Mihirakula

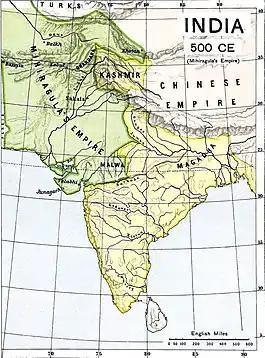
The extent of Mihirakula and his father's empire is unclear. Above is a map based on a Gwalior inscription. It re-constructs Alchon Hun empire , with its capital of Balkh near Oxus river.

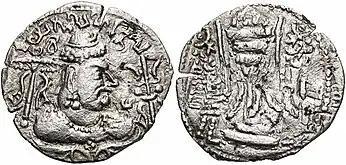
Coin of Mihirakula. Obv: Bust of king, with legend in Gupta script (14px)14px12px14px, "(Ja)yatu Mihirakula" ("Let there be victory to Mihirakula"). Rev: Dotted border around Fire altar flanked by attendants in the Sasanian Empire style.

Mihirakula (Gupta script: , "Mi-hi-ra-ku-la", Chinese: 摩酰逻矩罗 "Mo-hi-lo-kiu-lo"), sometimes referred to as Mihiragula or Mahiragula, was the second and last Alchon Hun king of northwestern region of the Indian subcontinent between 502 and 530 CE. He was a son of and successor to Toramana of Huna heritage. His father ruled the Indian part of the Hephthalite Empire. Mihirakula ruled from his capital of Sagala (modern-day Sialkot, Pakistan).